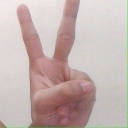
अक्षर: क